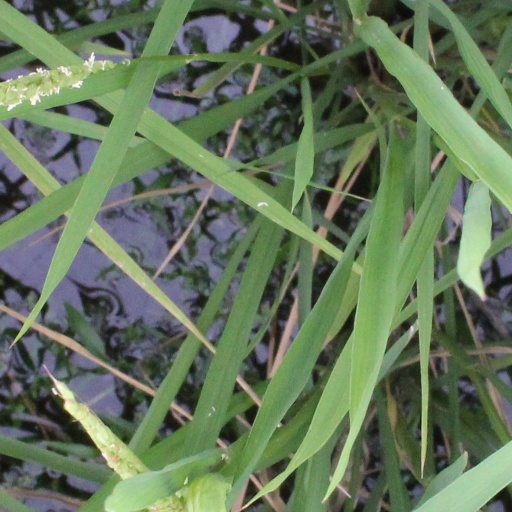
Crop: rice